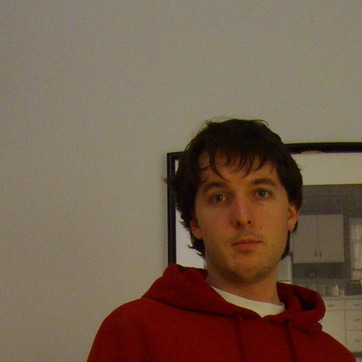
Material: hair